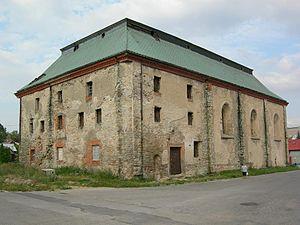
Ancienne synagogue de Przysucha, Pologne.